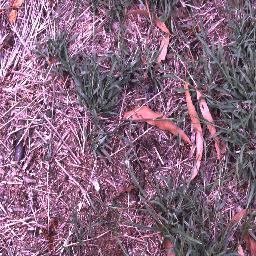
Label: negative